Zolpidem

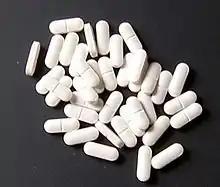
Ambien tablets

As zolpidem is associated with drug tolerance and substance dependence, its prescription guidelines are only for severe insomnia and short periods of use at the lowest effective dose. Tolerance to the effects of zolpidem can develop in some people in just a few weeks. Abrupt withdrawal may cause delirium, seizures, or other adverse effects, especially if used for prolonged periods and at high doses. When drug tolerance and physical dependence to zolpidem develop, treatment usually entails a gradual dose reduction over a period of months to minimize withdrawal symptoms, which can resemble those seen during benzodiazepine withdrawal.